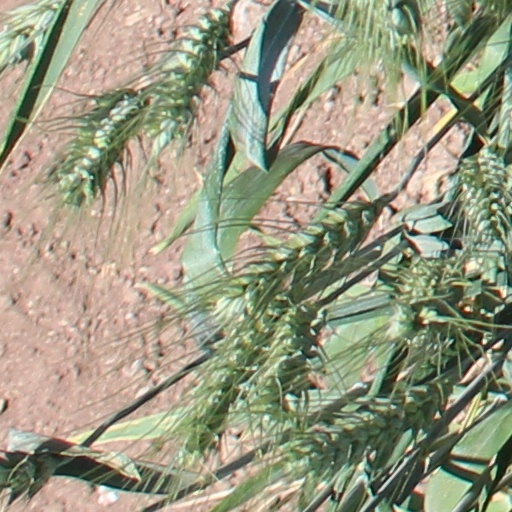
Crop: wheat